Battle of Barranca Seca

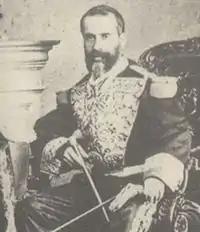
Leonardo Márquez, Commander-in-chief for the reactionist forces

The Republicans were divided into four columns covering the road between the flanks of two opposite hills of the valley. The center was defended by the infantry, which numbered 662 men and the dismounted Carabinier Corps of the "Álvárez" Brigade. General Márquez's units were split in two divisions; one, made of the combined brigades of Ponciano Castro and Juan Vicario commanded by and named after the latter as Division "Vicario" and the second, also a joint division of "Márquez" was put together of the brigades of Herrán and José G. Campos (although the troops were tired after a four-day 150 km march to Potrero. Herrán held the bridge on the Rio Blanco on the right flank with 50 fusiliers and had two columns as rear guard. The center was the same riflemen as the Republicans had led by Vicario covered by two columns of skirmishers and Campos guarded the left wing with one line of backup. The battle started slowly with none of the parties taking any risk and pushing back-and-forth within the firing range until finally at 5 p.m. the Republicans received major support from the main Eastern Army. Infantry Colonel José Mariano Rojo reached the battlefield with 1,100 fresh soldiers and launched a mixed frontal assault breaking the center of Márquez involving the "Hidalgo Battalion" and the Sappers Bataillon of San Luis. Herrán on the right was able to hold his position against a smaller mixed division of the Morelia pickets and repulse the attack. At this moment Eugène Lefèvre and his 99th Regiment from Ingenio ran 20 km within four hours in a hurry to intervene just in time. The French plunged into the Republican left wing and crushed it. General Vicario had already been wounded in the struggle and Herran was reinvigorated by the presence of the 99th Regiment that helped to hold the bridge. The three companies on the right, preceded by skirmishers pushed the center and left of the enemy vigorously with a bayonet charge and drove away his cavalry while the three companies heading to the left flank climbed the slopes despite the brisk fire. This momentum relieved the cavalry of General Marquez, who passed behind the French infantry and charged vigorously the enemy's left. The success of the fight was already assured, but this maneuver did fall into hands of the French and their auxiliaries a considerable number of prisoners. The pursuit of the withdrawing Republicans distracted by an unexpected infantry offense from the left. Afraid of being cut off and surrounded the French coloumn stopped and initiated a bayonet raid. Captain Herran and his French brigades passed the bridge and chased the Republicans to their camp. They reunited with the reactionist left wing who also pursued the remnants of the Eastern Army and taking the place of the center only stopped at Venta of San Diego when the night came. After one hour of fight hostilities were terminated at 6:15, the Mexicans were in full retreat, along with the main Republican Army, with whom they retired to San Agustín del Palmar.